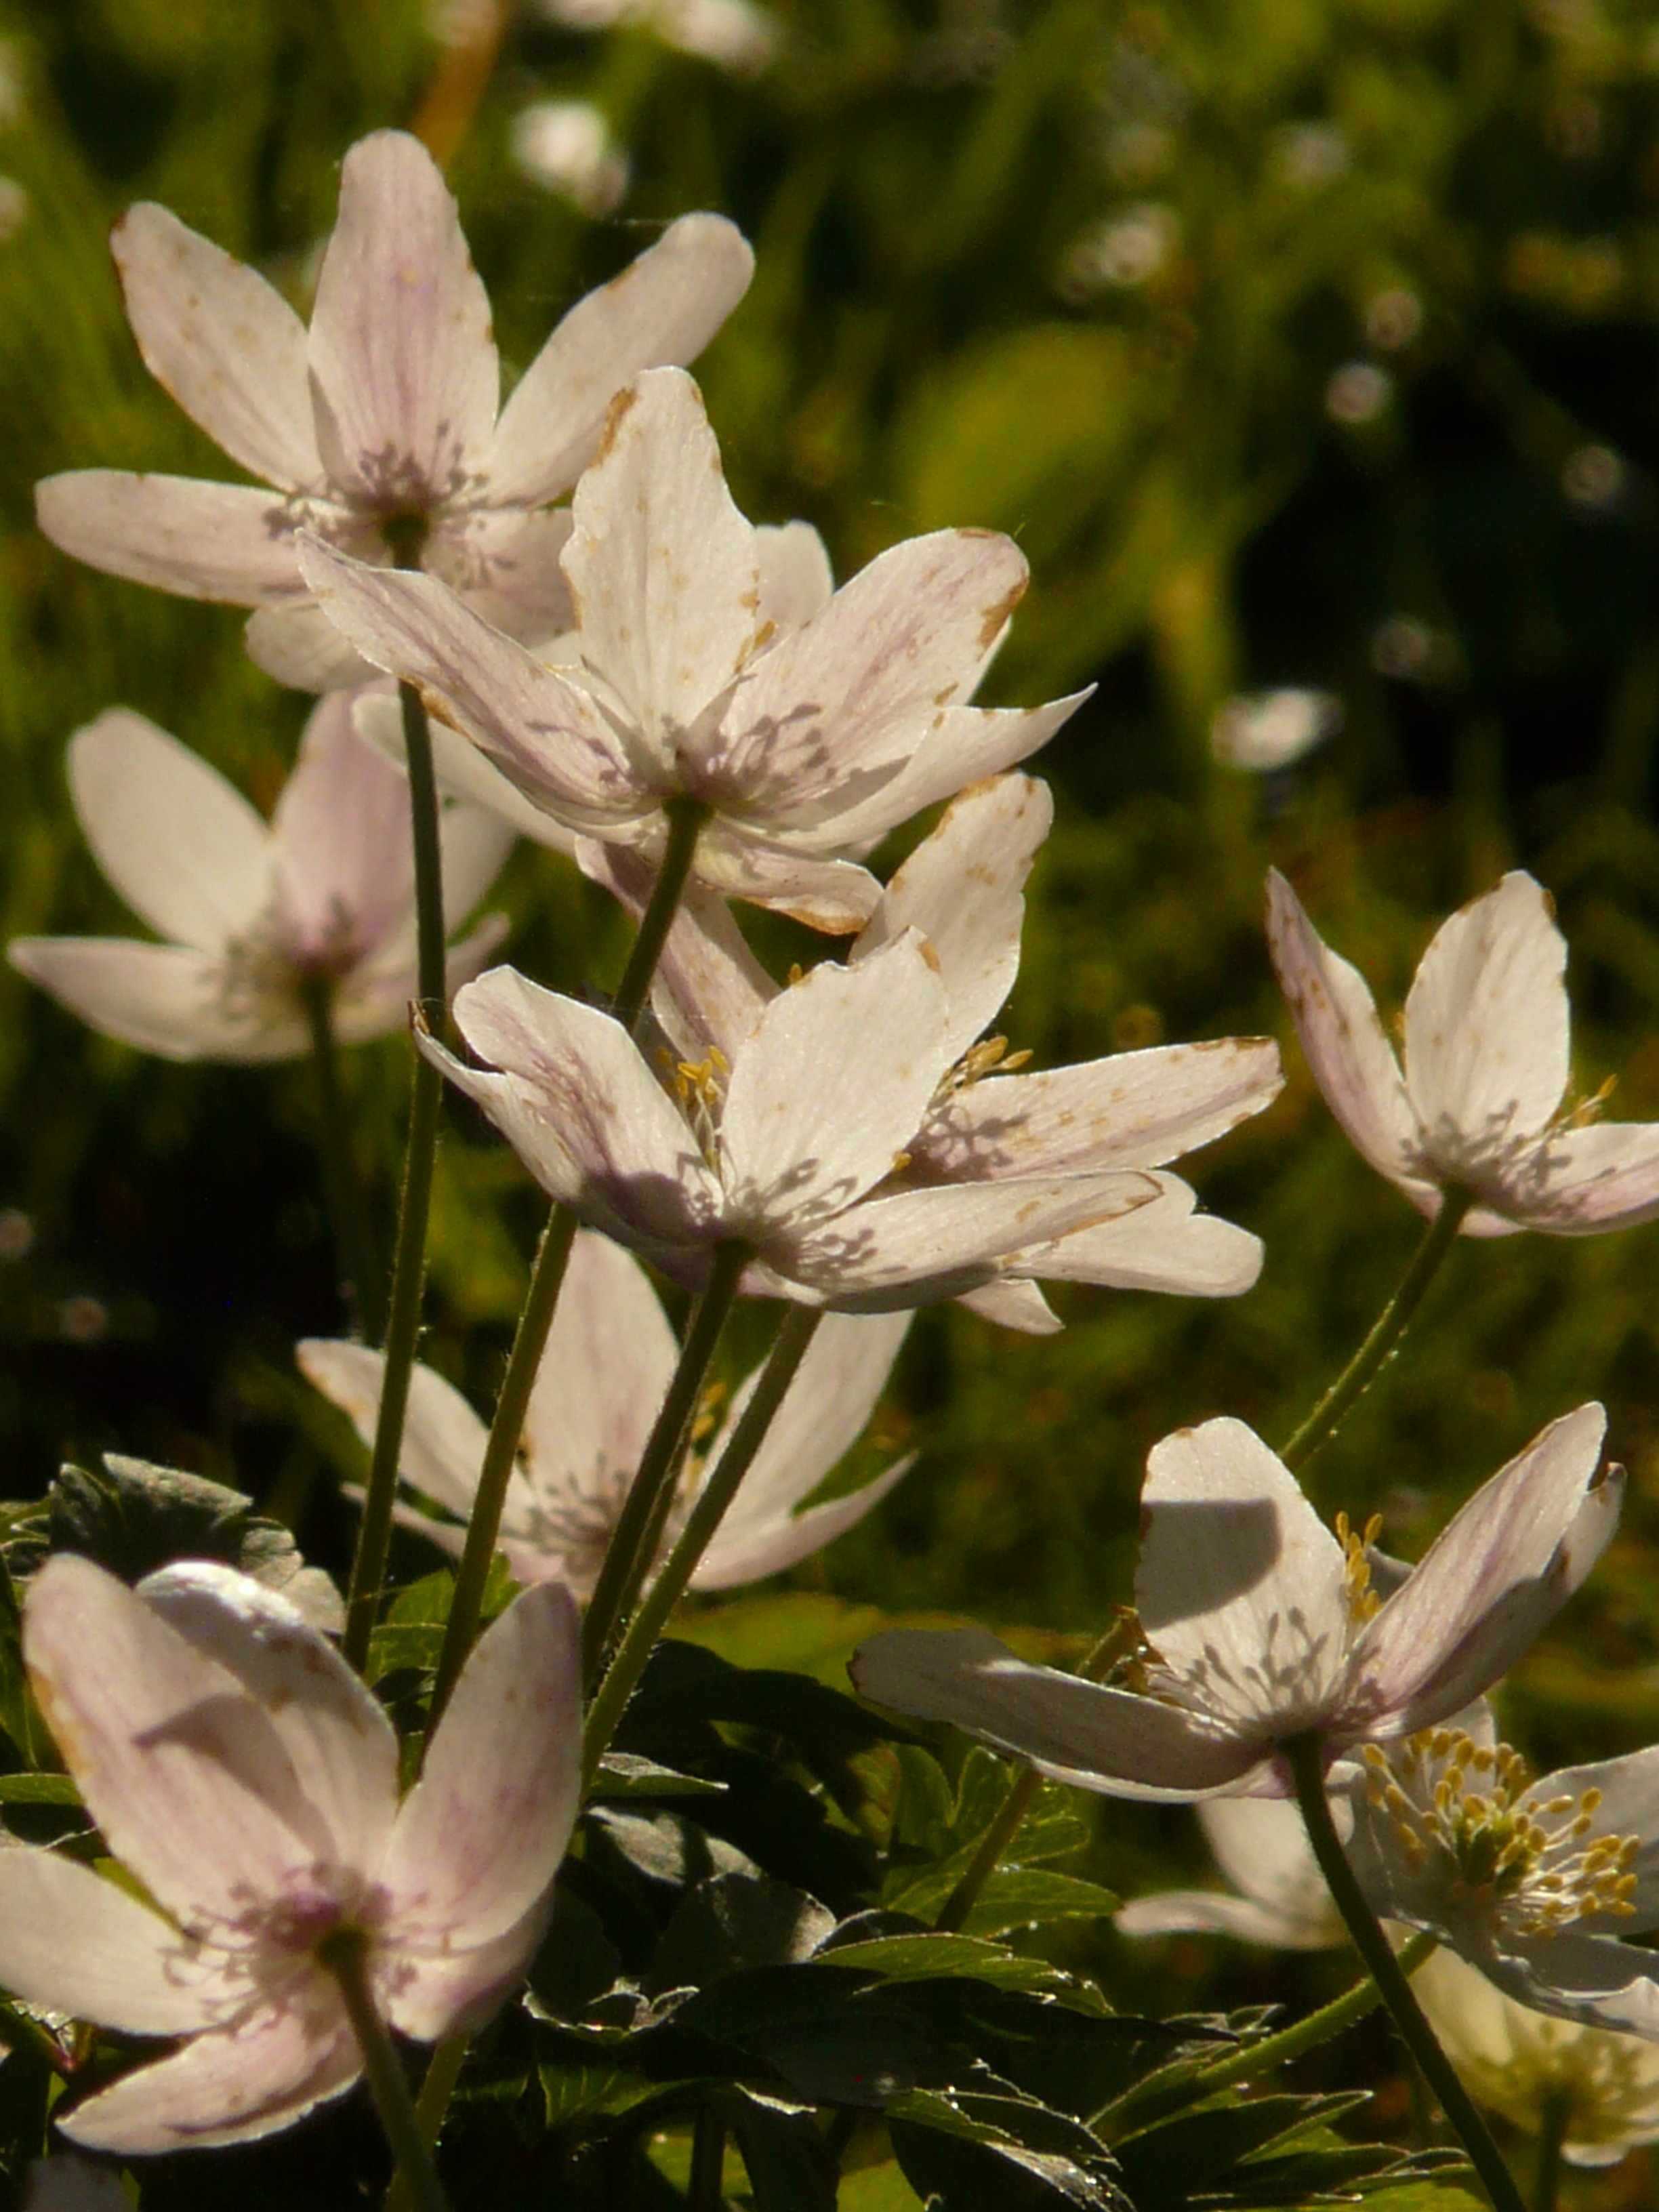
blossom, plant, white, flower, petal, bloom, spring, produce, botany, garden, flora, wildflower, shrub, anemone, macro photography, wood anemone, flowering plant, hahnenfu gew chs, land plant